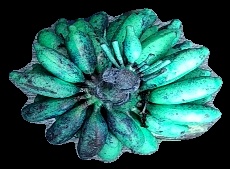
Variety: rasbale
Grade: grade3